Windpump

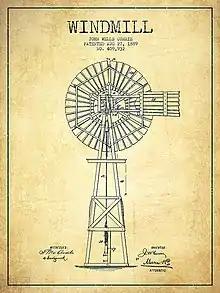
Windmill patent drawing from 1889 vintage aged

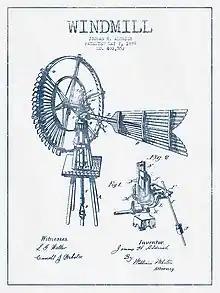
Aldrich windmill patent drawing from 1889

Although multi-bladed windpumps are based on proven technology and are widely used, they have the fundamental problems mentioned above and need a practical variable stroke mechanism.